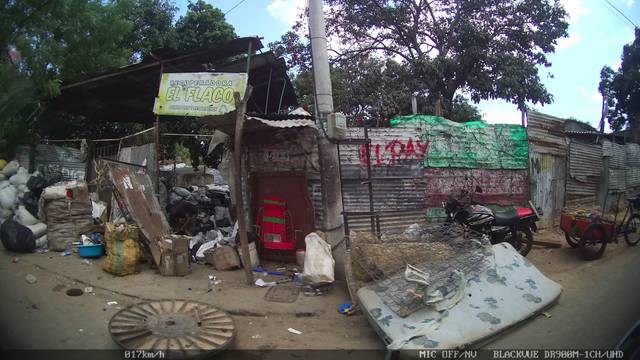
Region: Colombia
Coordinates: 7.874, -72.522